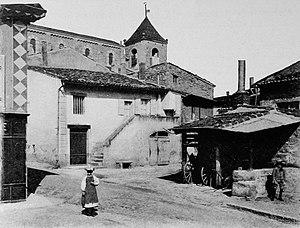
Dictionnaire illustré des communes du département du Rhône. Tome 2 / par MM. E. de Rolland et D. Clouzet.
Messimy est une commune française située dans le département du Rhône et la région Auvergne-Rhône-Alpes.